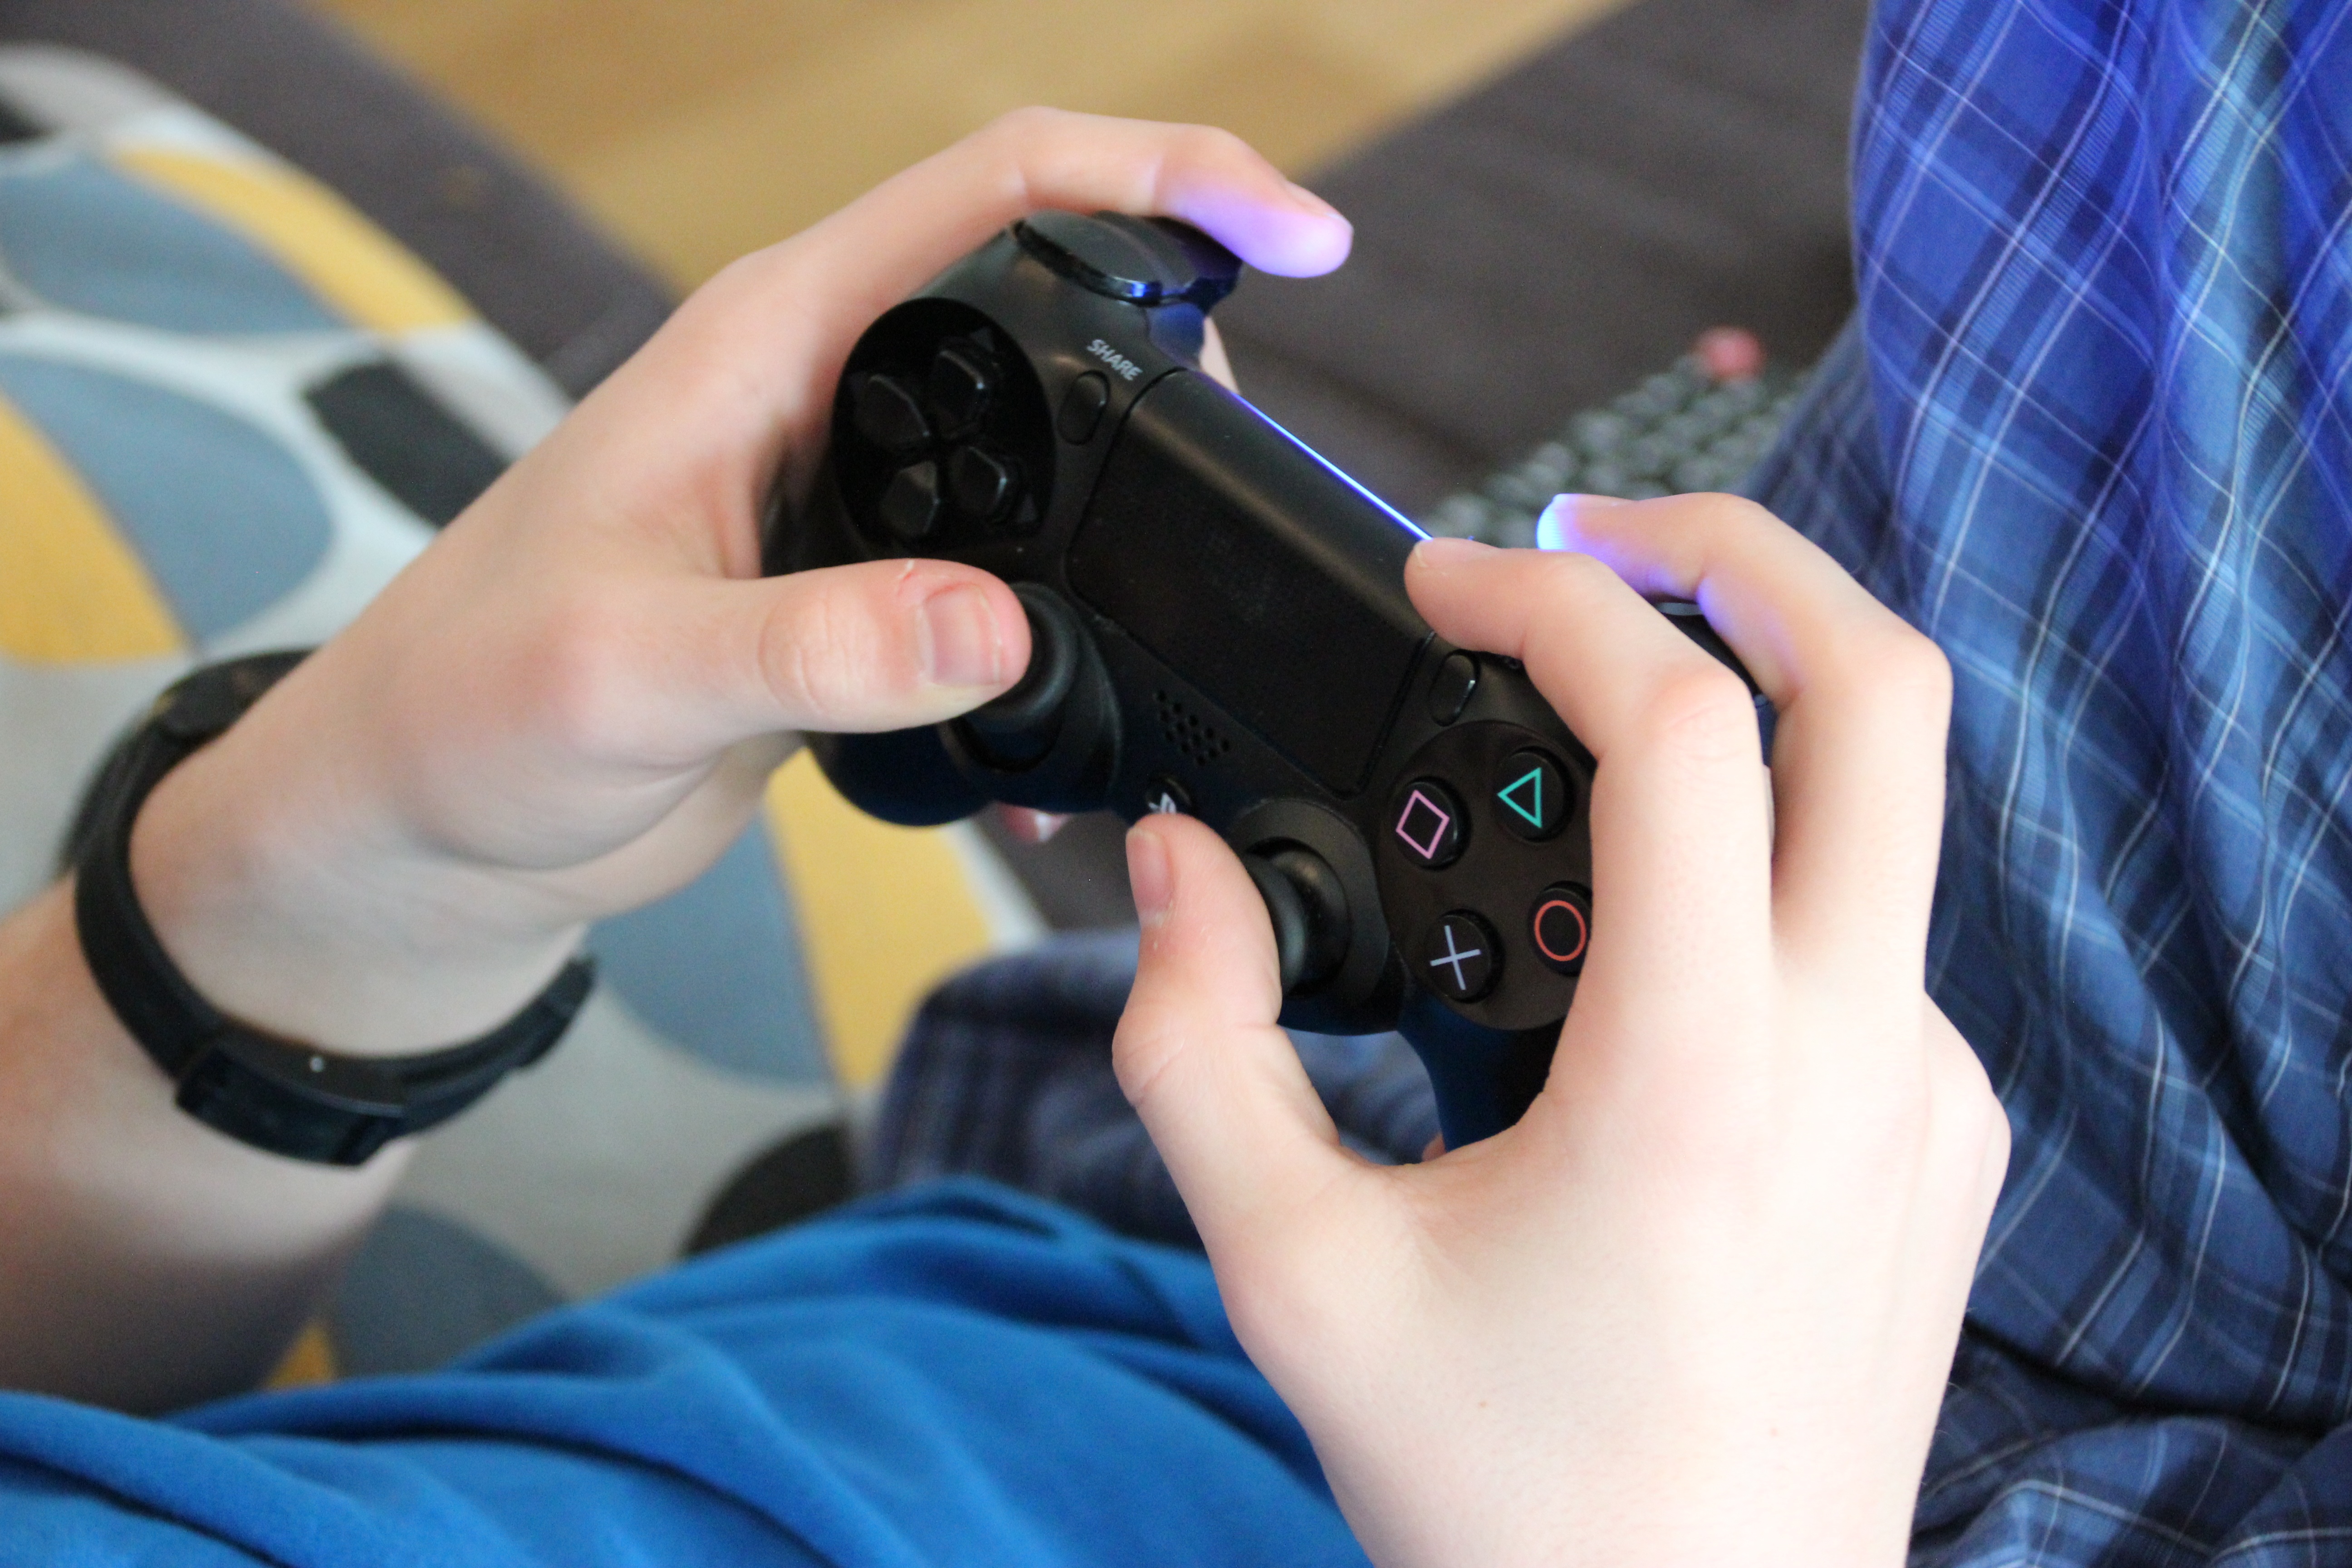
hand, technology, photography, game, controller, gadget, blue, playing, video, hands, gaming